Why We Sleep

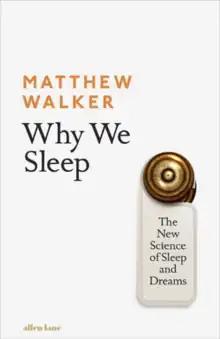
First edition (UK)

Why We Sleep: The New Science of Sleep and Dreams (or simply known as "Why We Sleep") is a 2017 popular science book about sleep written by Matthew Walker, an English professor of neuroscience and psychology and the director of the Center for Human Sleep Science at the University of California, Berkeley. In the book, Walker discusses the importance of sleeping, the side effects of failing to do so, and its impact on society.